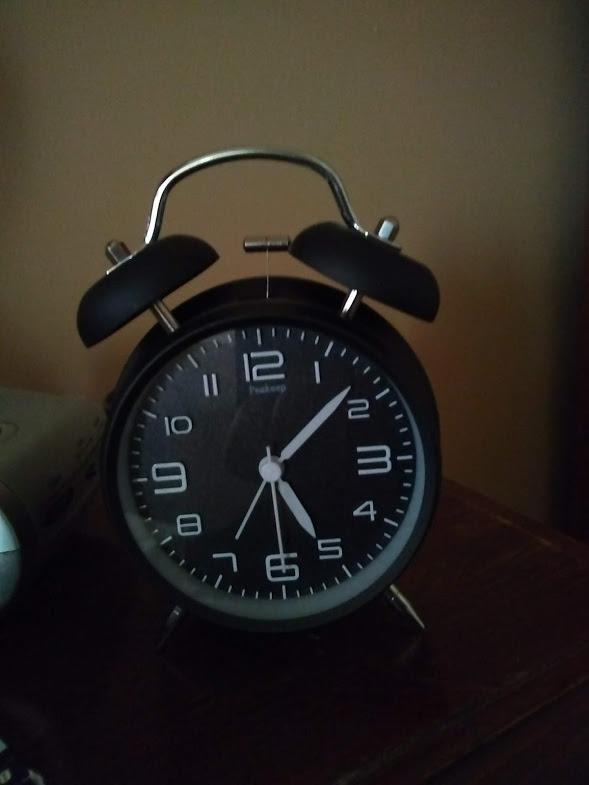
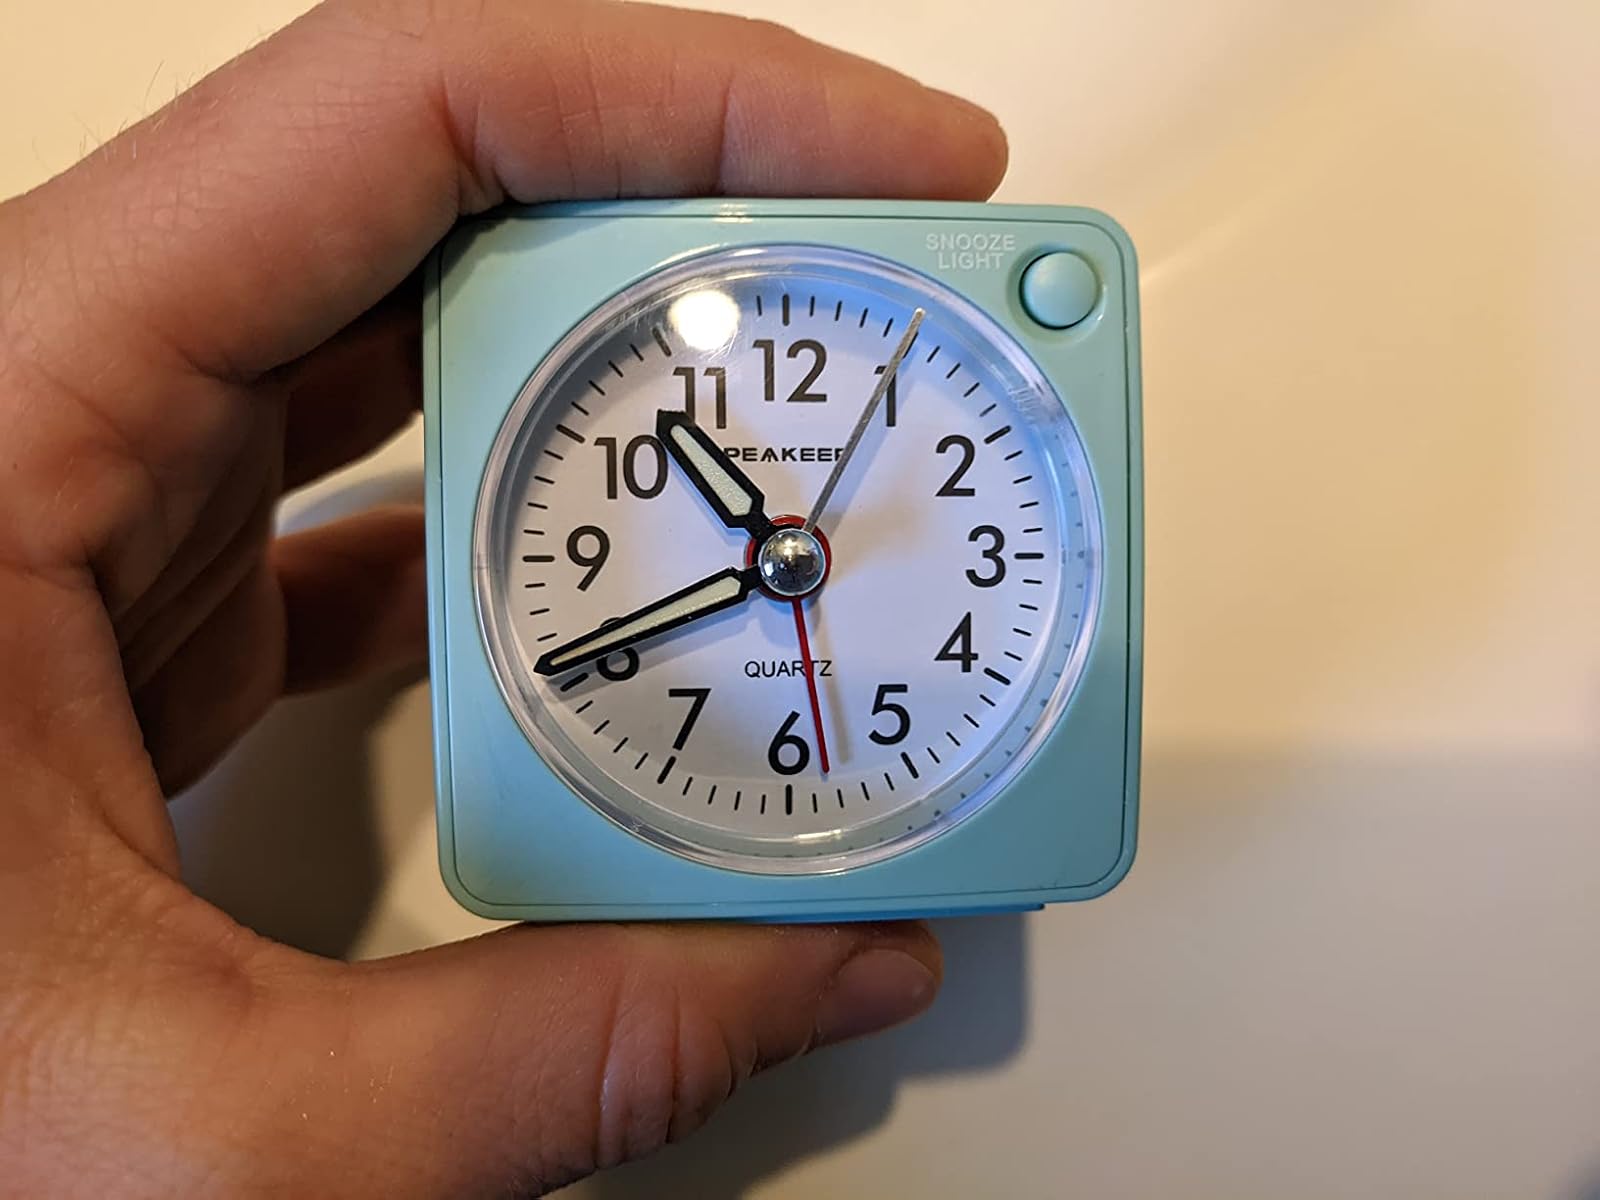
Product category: clock
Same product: no